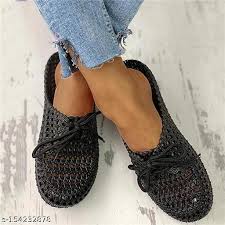
Label: Clog